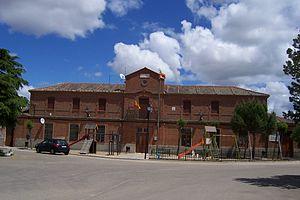
Ventosa de la Cuesta est une commune de la province de Valladolid dans la communauté autonome de Castille-et-León en Espagne.